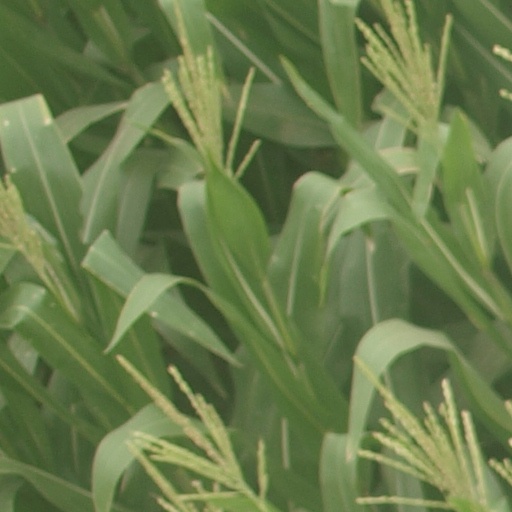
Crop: maize; corn